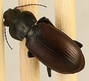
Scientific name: Amara alpina
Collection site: Niwot Ridge NEON (NIWO), plot NIWO_006